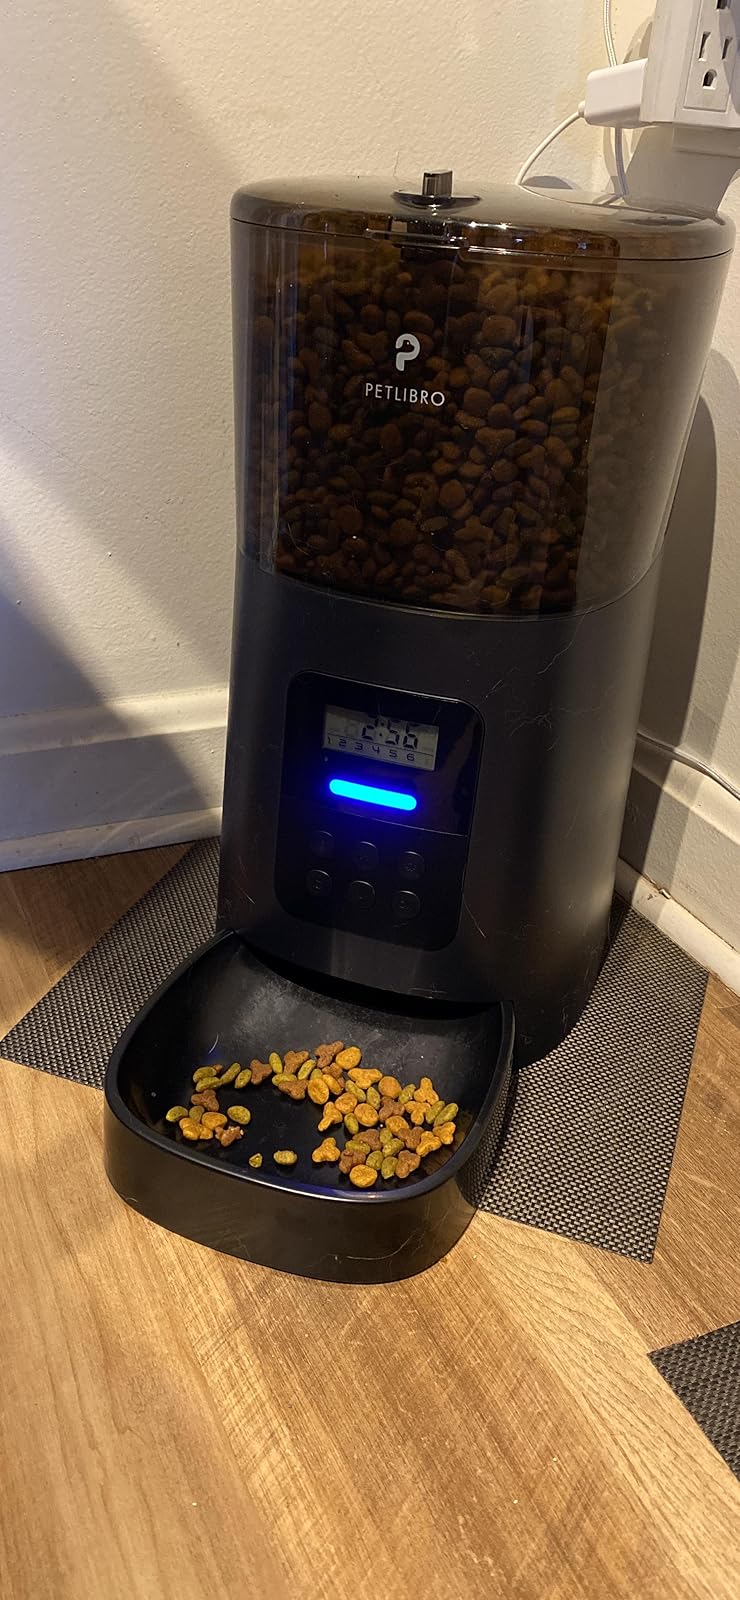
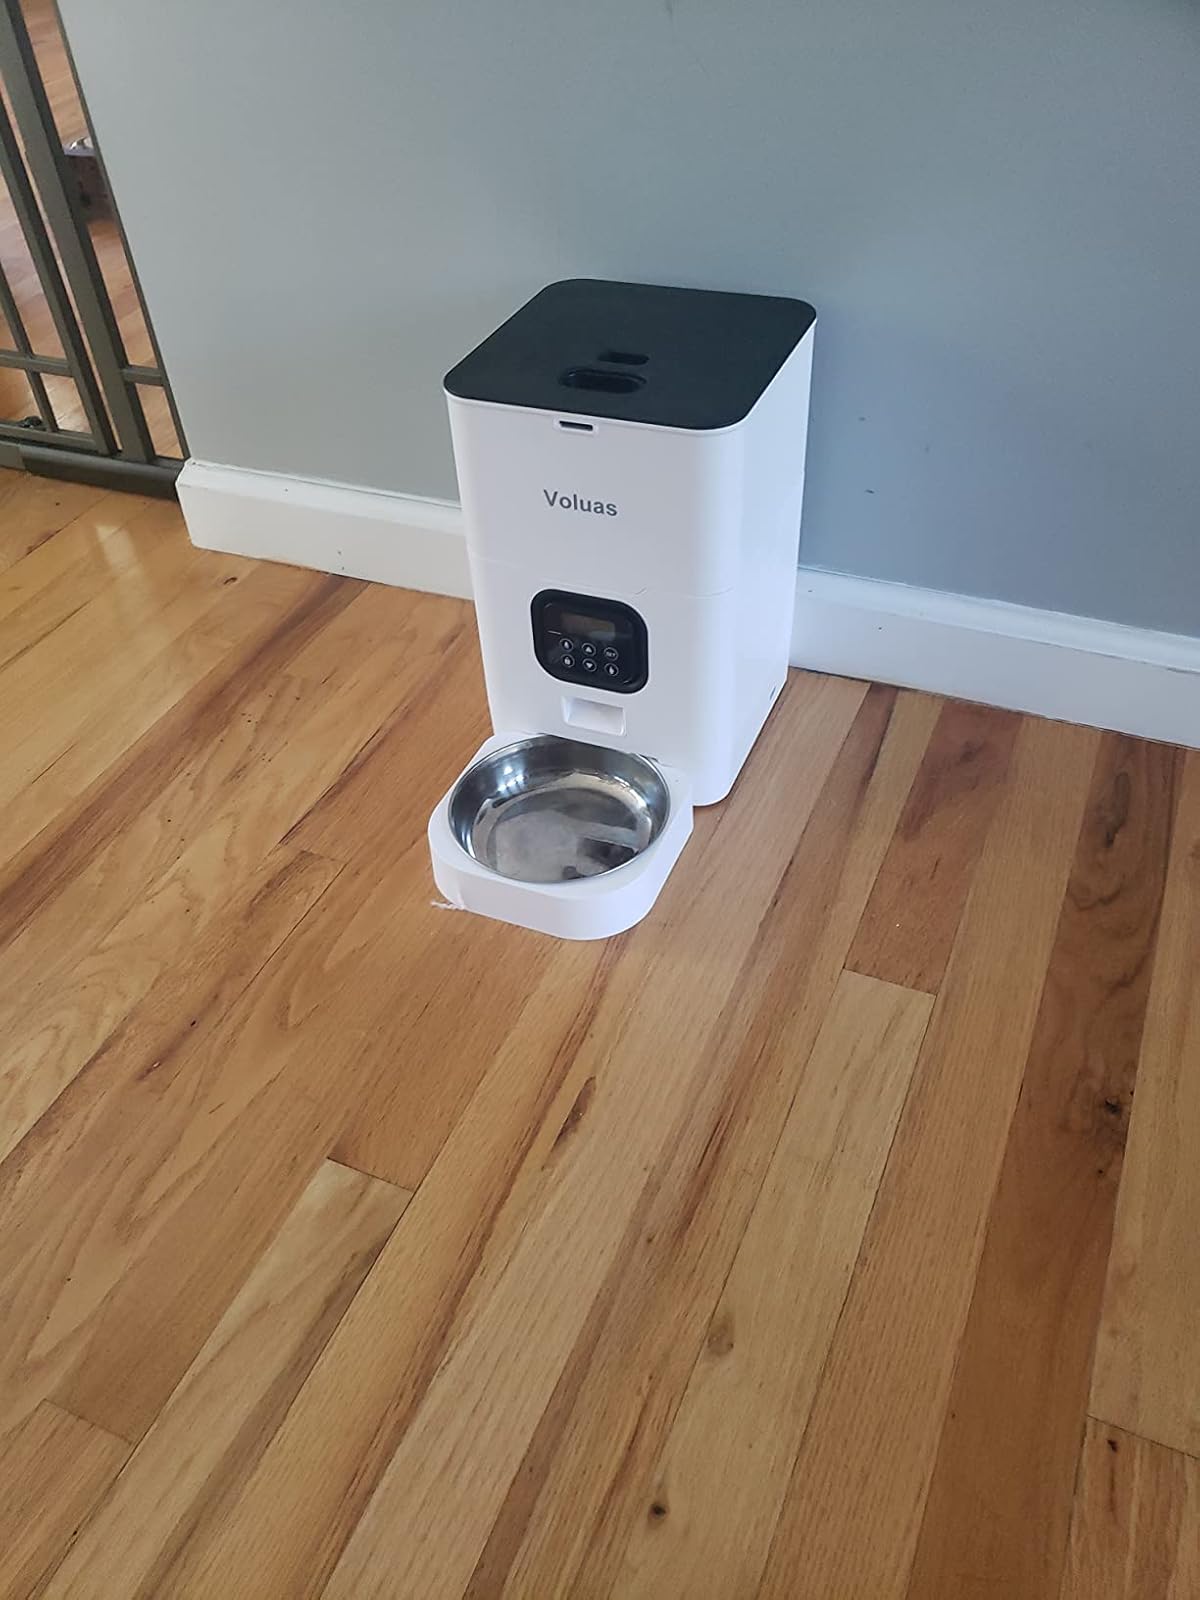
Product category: items_feeder
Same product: no